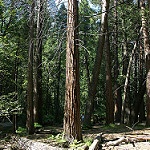
Scene: Outdoor